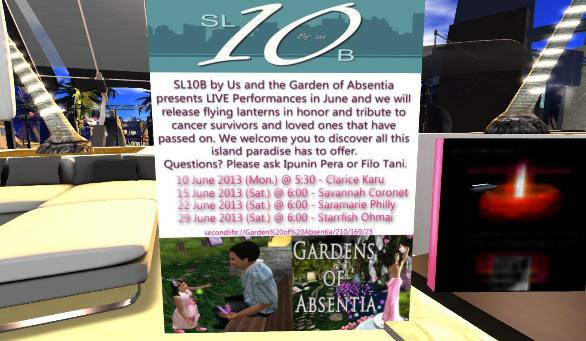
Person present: No